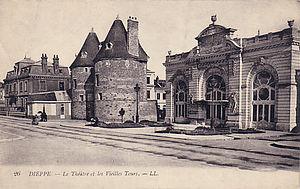
Tourelles et théâtre municipal avant guerre (Seine-Maritime).
Dieppe est une commune française située dans le département de la Seine-Maritime en région Normandie.